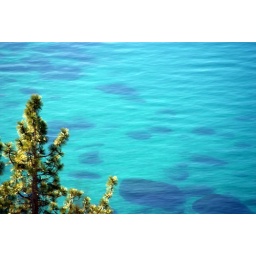
I couldn't believe how blue the water was in Tahoe!